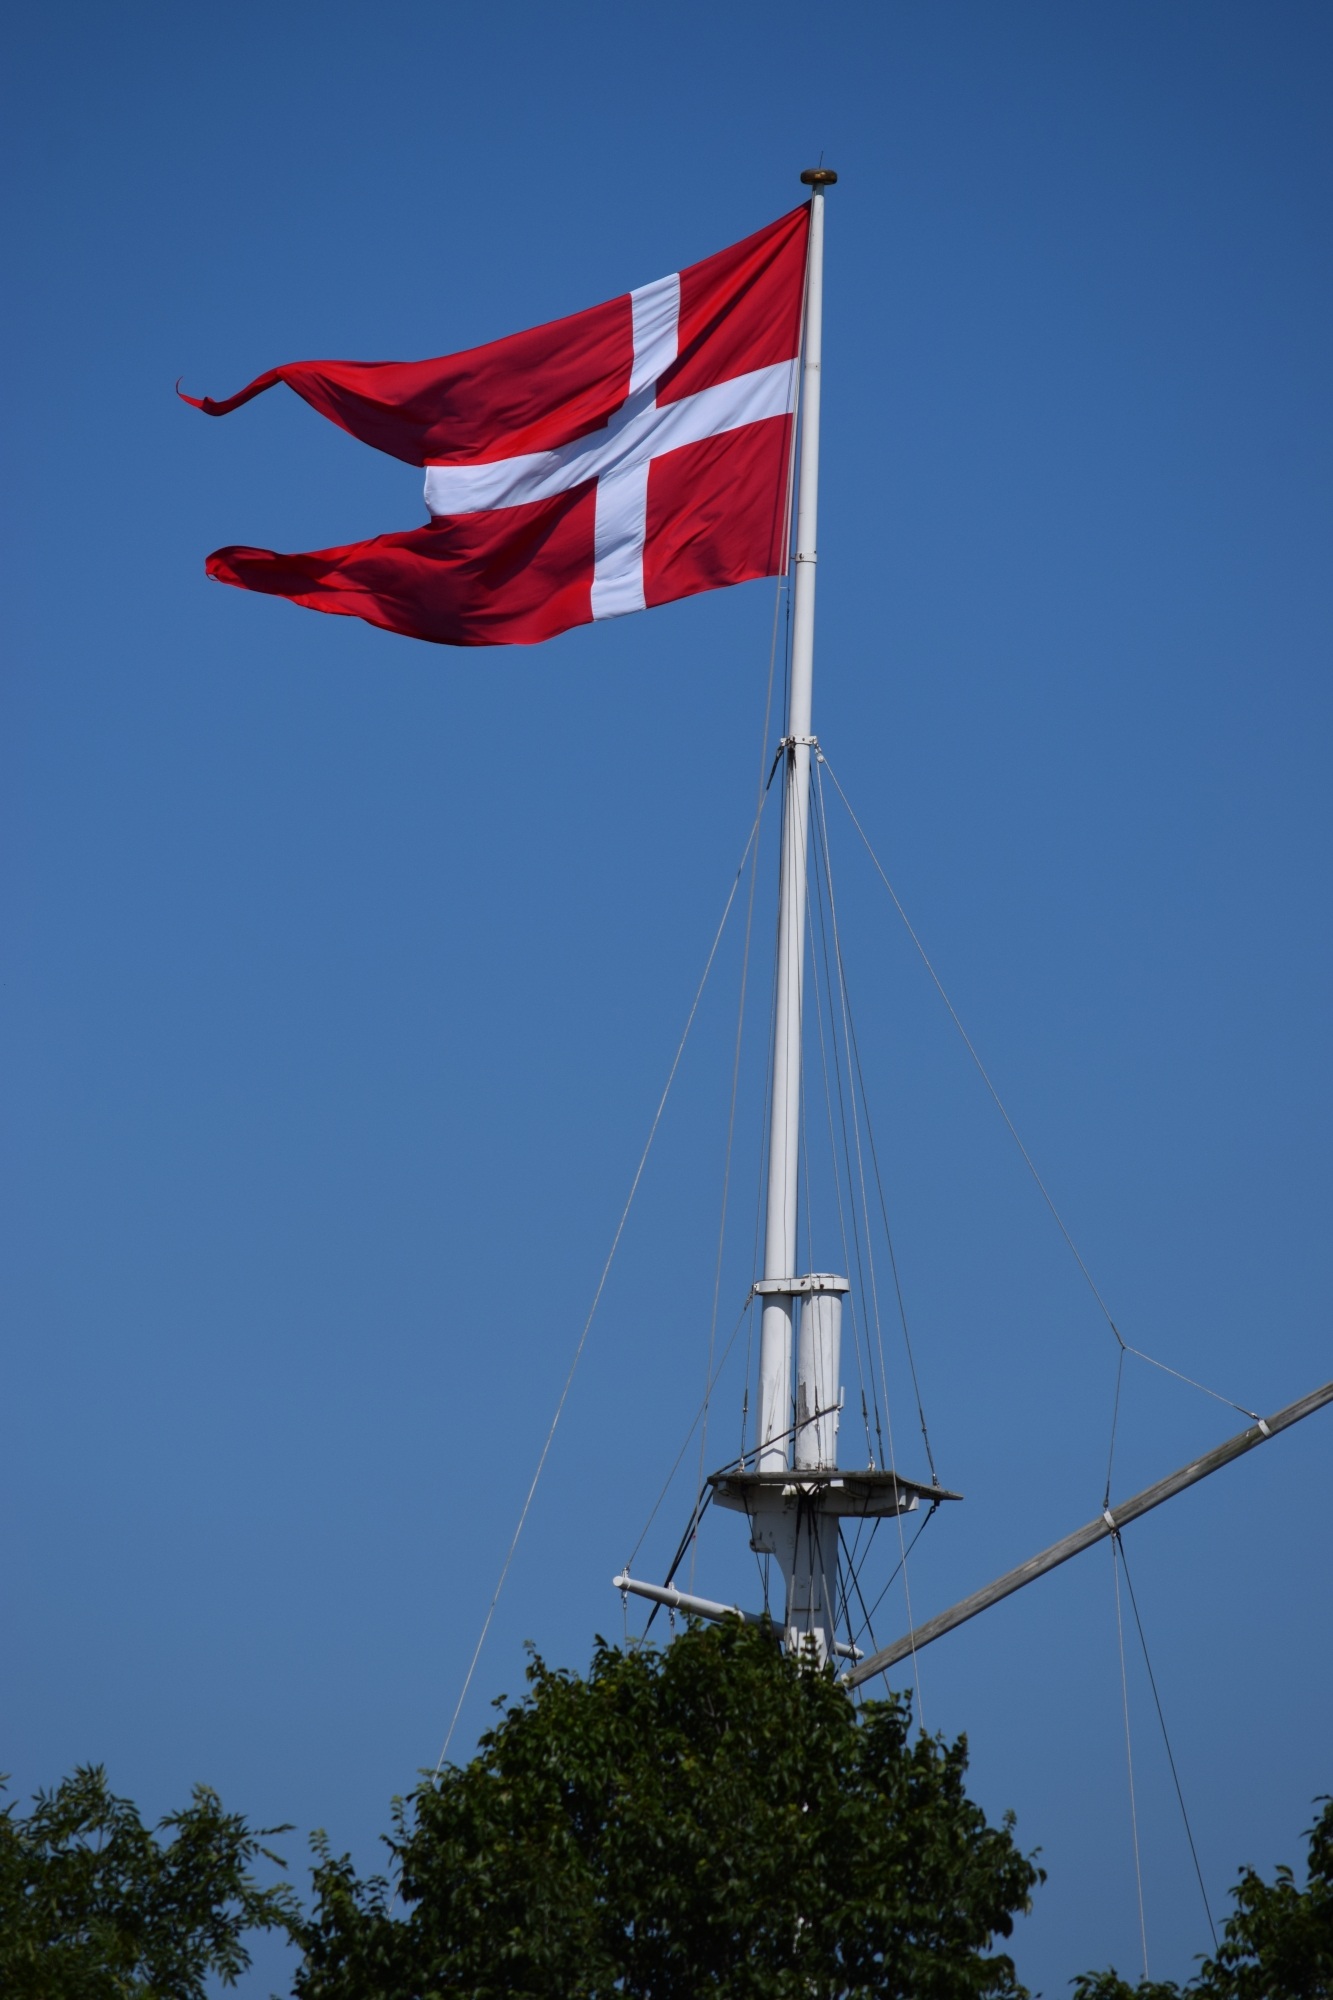
sky, wind, mast, flag, denmark, copenhagen, danish, flag of the united states